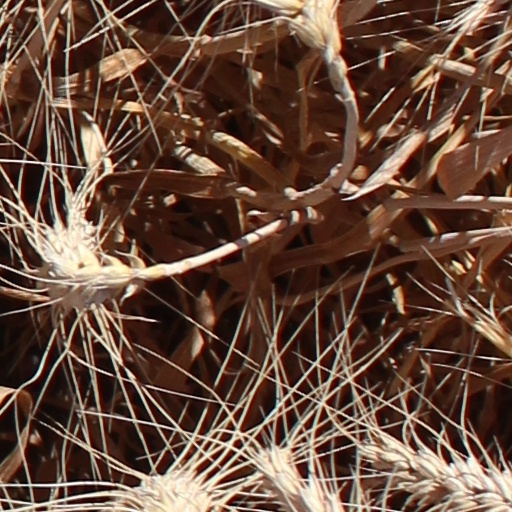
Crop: wheat